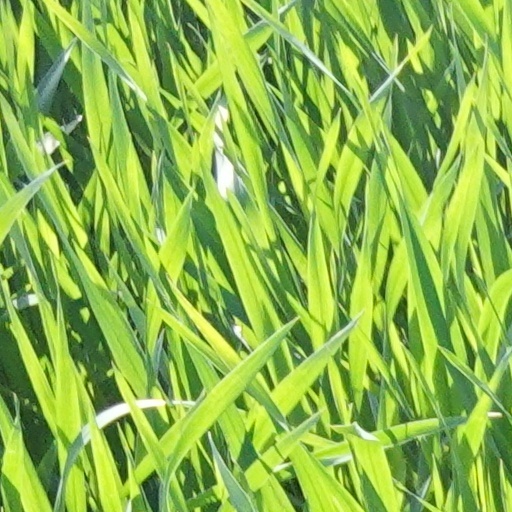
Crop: wheat